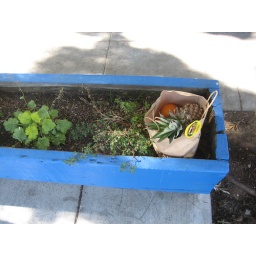
someone left a bag of fruit - oranges, limes, and a mini-pineapple - in our planter